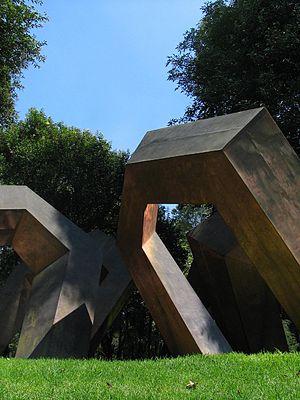
Le musée d'Art moderne se trouve à Chapultepec à Mexico. Il est consacré à l'art moderne du Mexique tant pictural que sculptural. Sa collection rassemble la plupart des grands maîtres de la première moitié du XXᵉ siècle, tels que David Alfaro Siqueiros, José Clemente Orozco, Diego Rivera, Rufino Tamayo, Frida Kahlo, Lilia Carrillo, Abraham Ángel, entre autres.